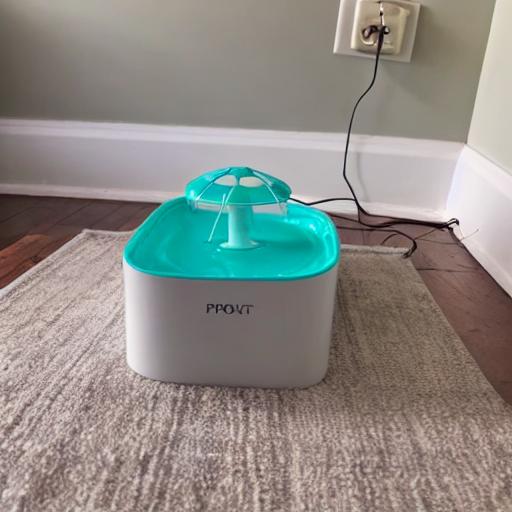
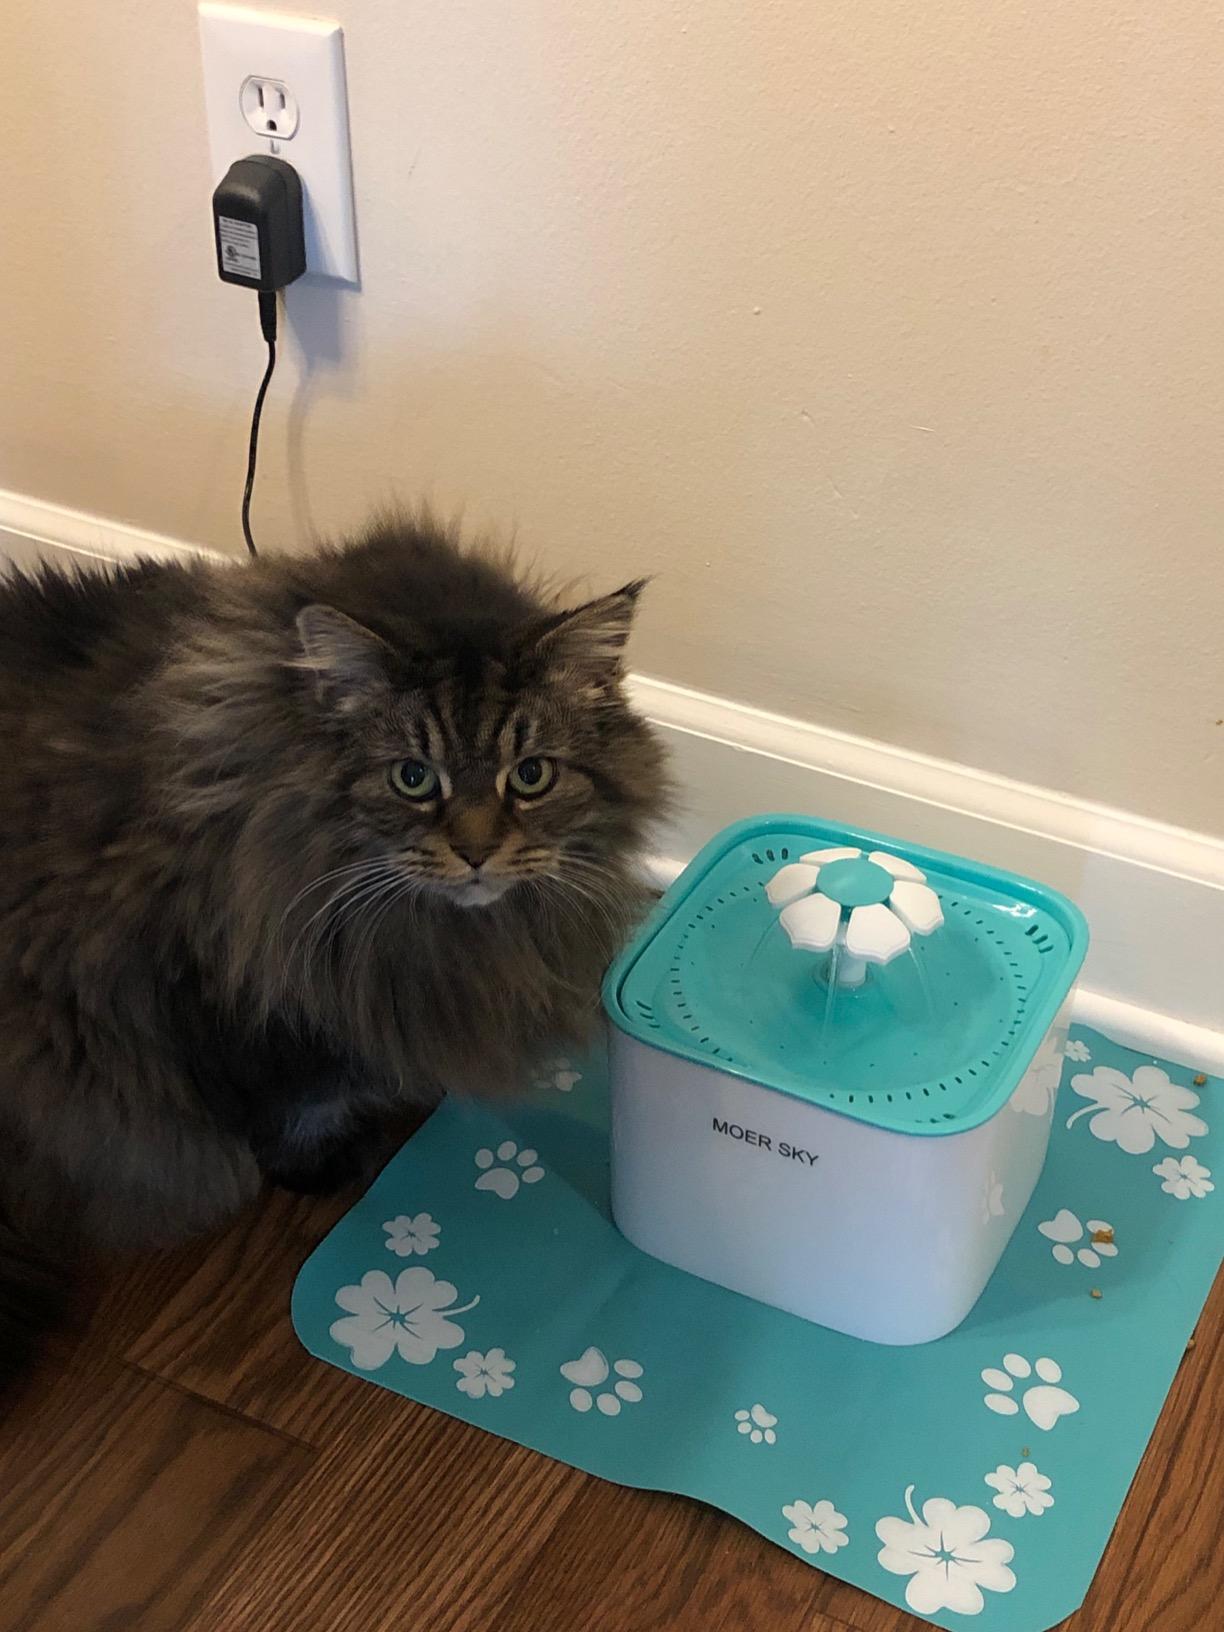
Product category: items_bowl
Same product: no